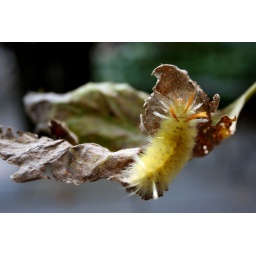
This yellow caterpillar was crawling around on our table in the park.